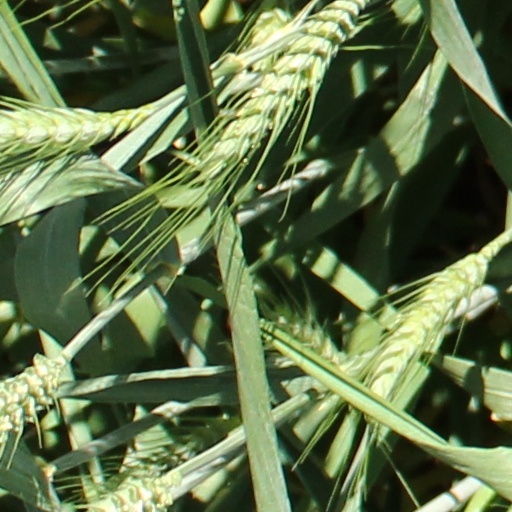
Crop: wheat